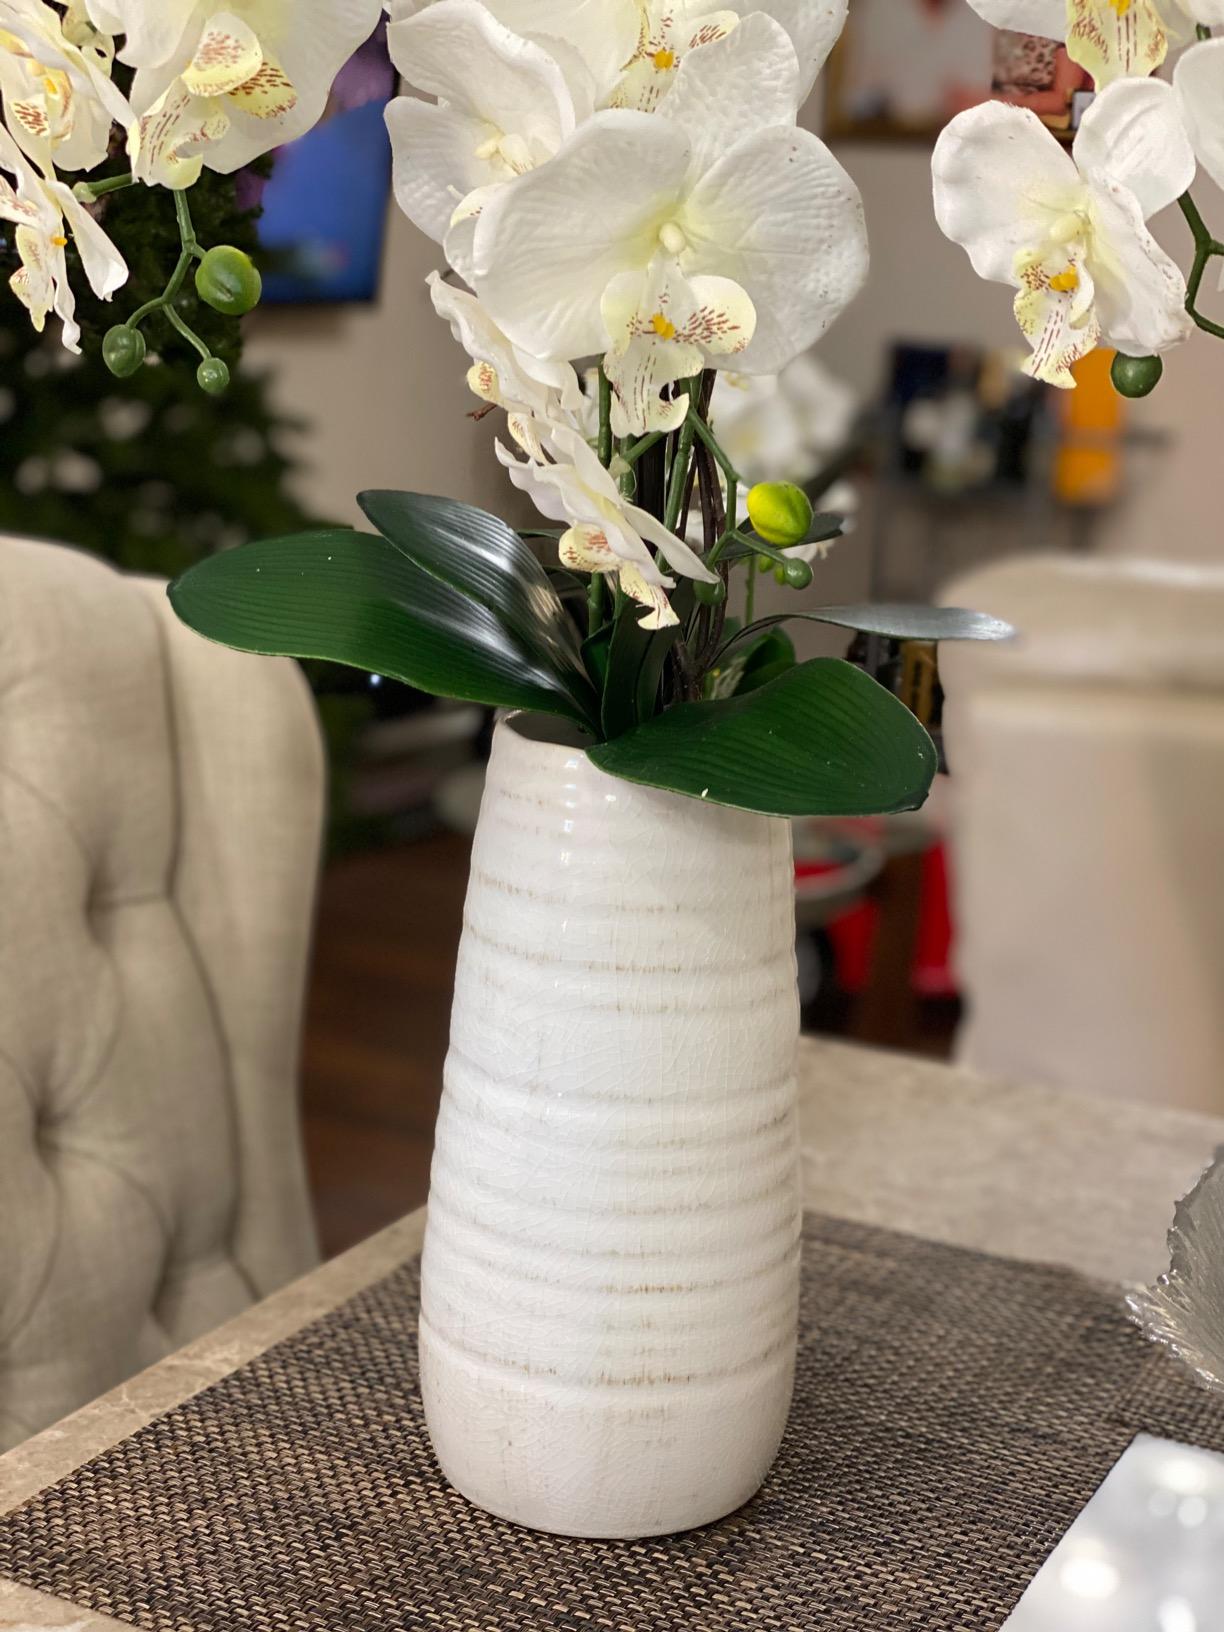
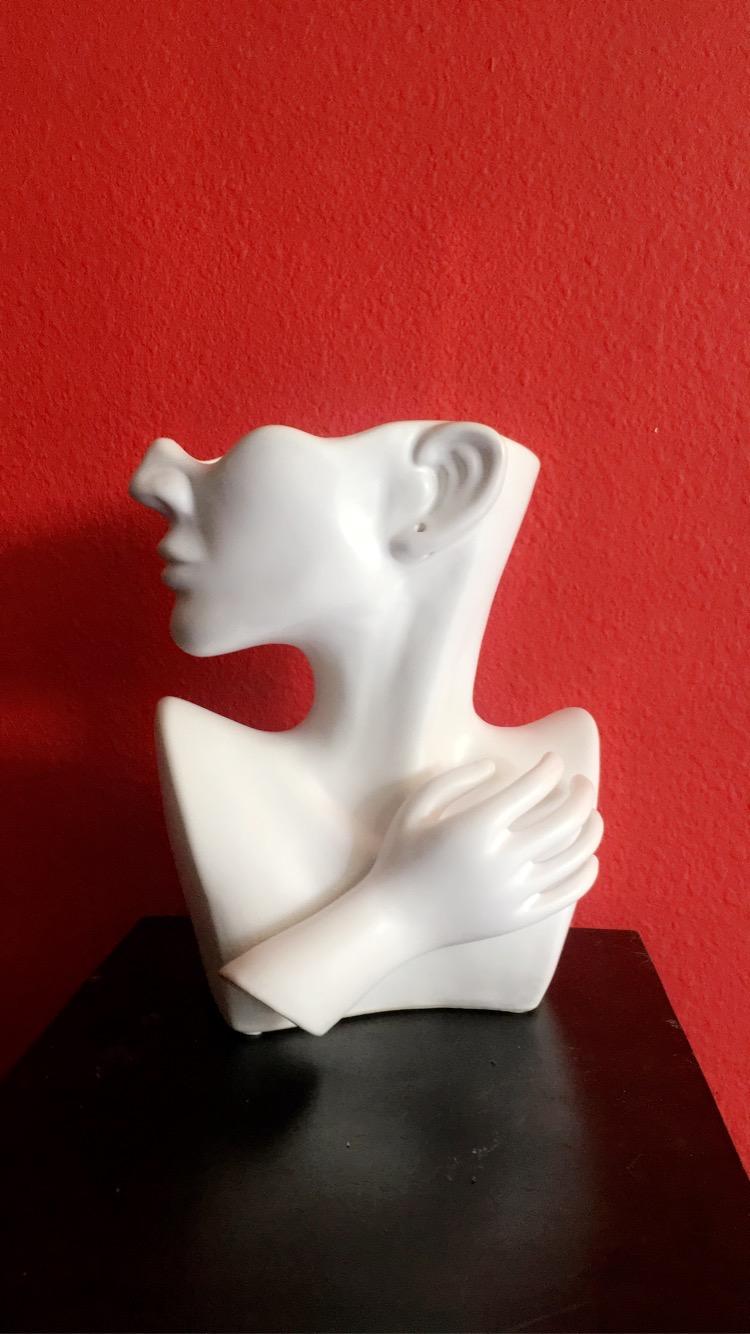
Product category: vase
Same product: no